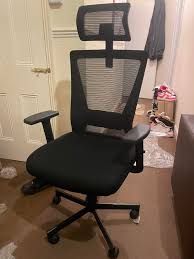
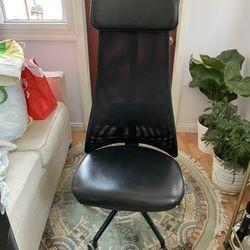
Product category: items_chair
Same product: no